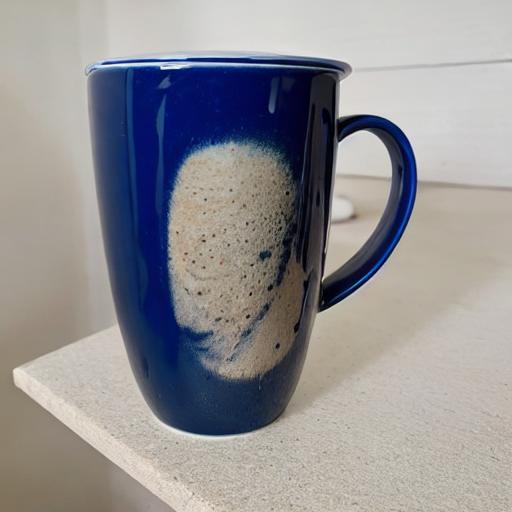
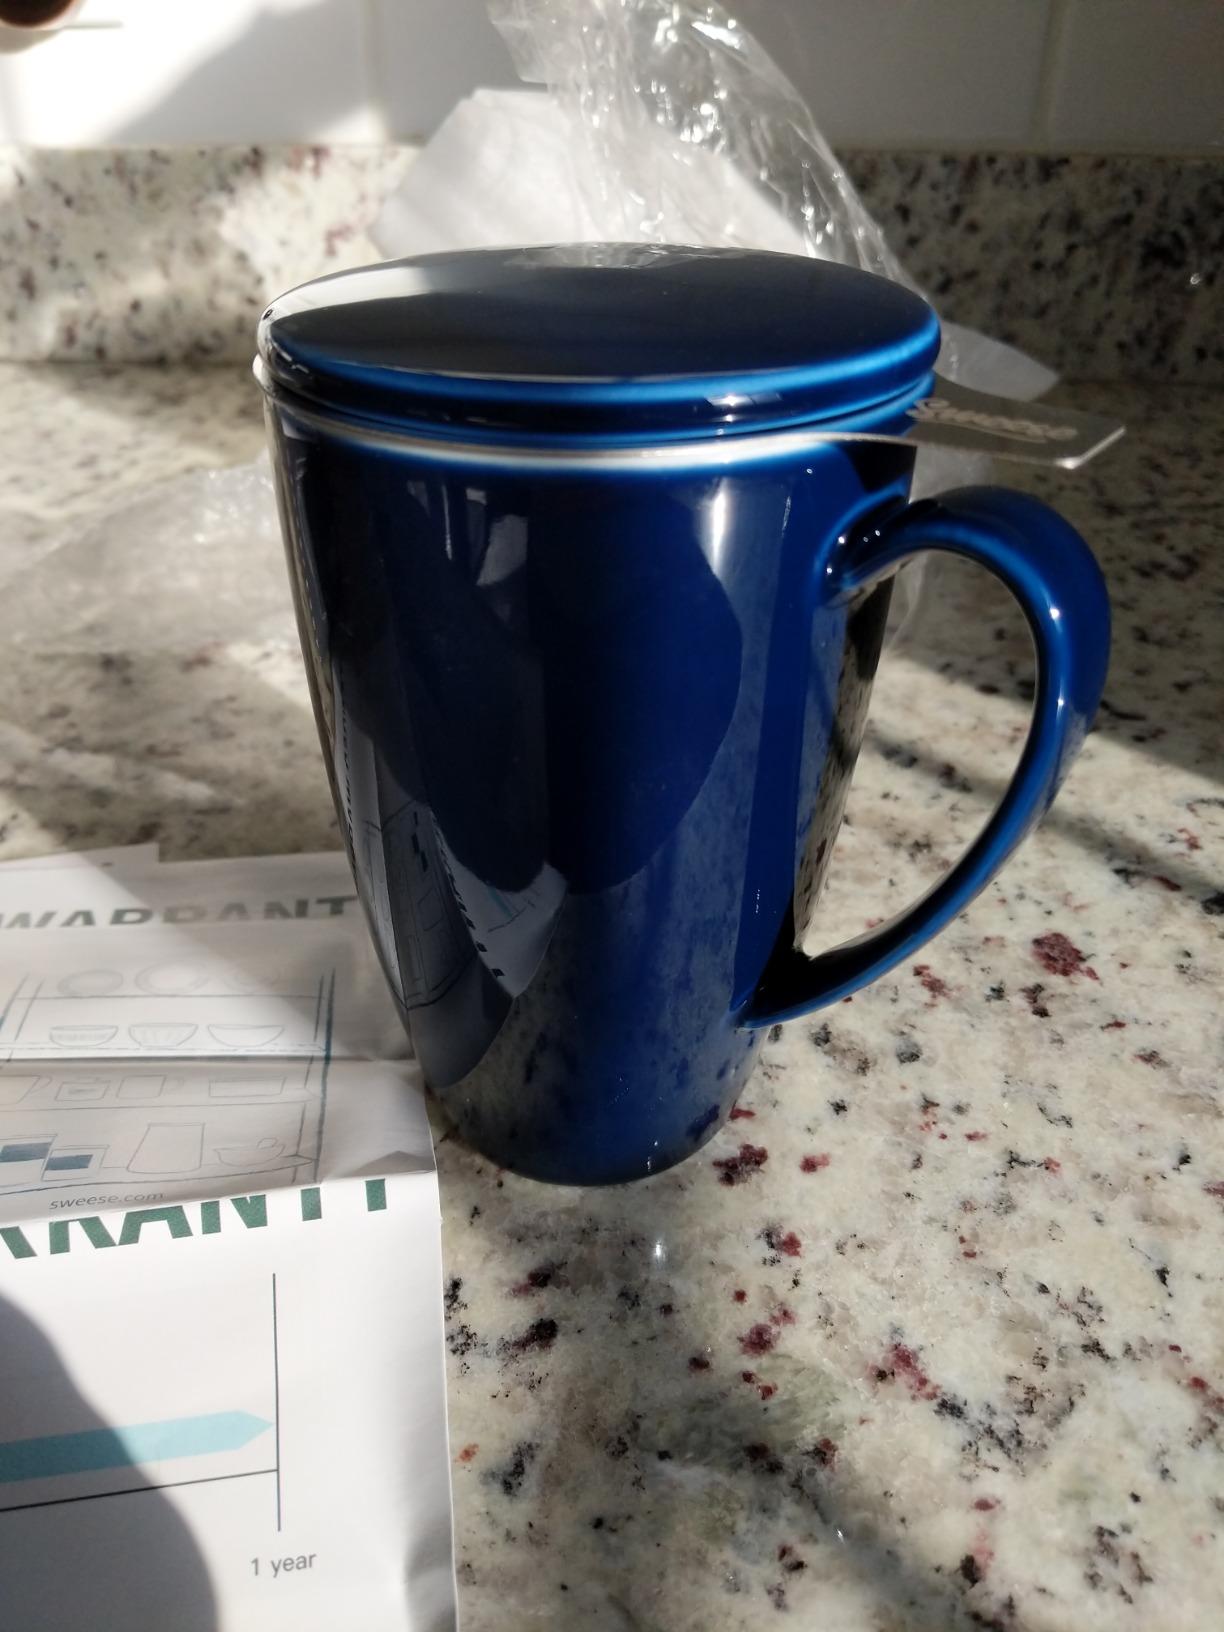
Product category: items_mug
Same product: no